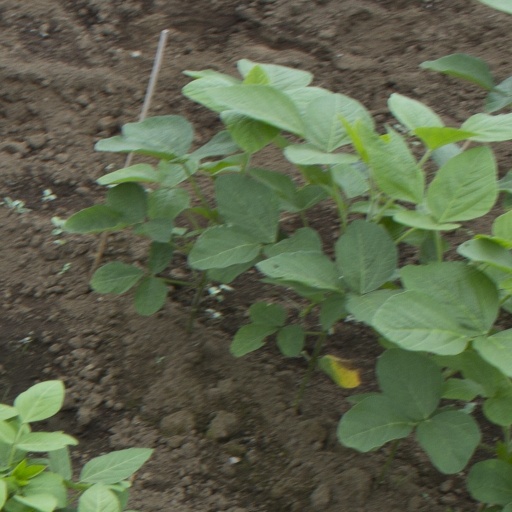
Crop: soybean